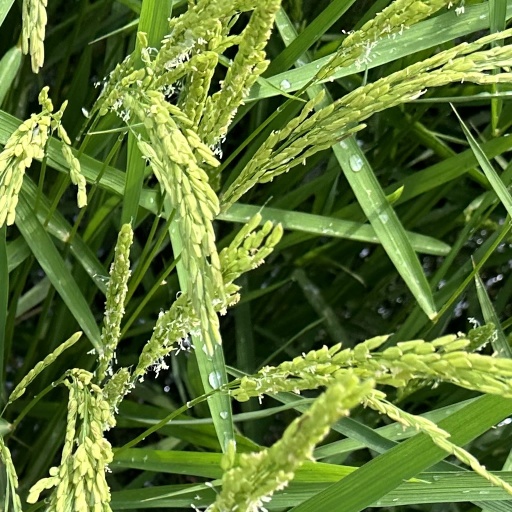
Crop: rice